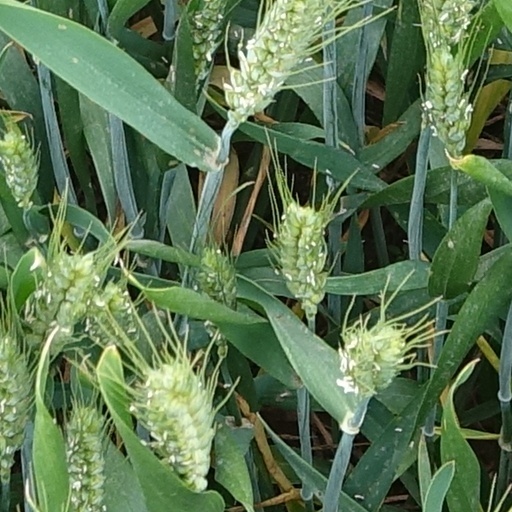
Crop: wheat